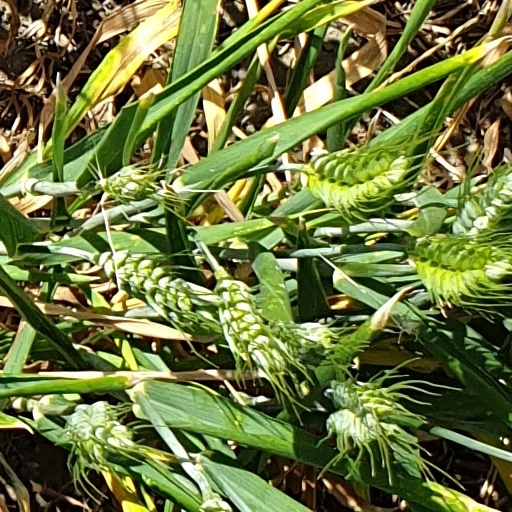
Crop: wheat